Transport in Slovenia

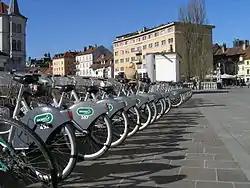
BicikeLJ, a Ljubljana-based self-service bicycle network, is free of charge for the first hour.

With the share of over 80%, the road freight and passenger transport constitutes the largest part of transport in Slovenia. Personal cars are much more popular than public road passenger transport, which has significantly declined. Motorways and expressways, operated by the Motorway Company in the Republic of Slovenia, are the state roads of the highest category. On motorways and express ways, cars must have a toll sticker. Slovenia has a very high motorway density compared to the European Union average. The first highway in Slovenia, the A1 motorway connecting Vrhnika and Postojna, was opened in 1972, but the construction was sped up significantly in 1994, when the National Assembly enacted the first National Motorway Construction Programme. Till February 2012, a network consisting of of motorways, expressways and similar roads has been built. Its essential section, the Slovenian Motorway Cross, which is part of the Trans-European Road network, was completed in October 2011. It comprises the motorway route heading from east to west, in line with the Pan-European Corridor V, and the motorway route heading in the north–south direction, in line with the Pan-European Corridor X, part of which is considered the Slovenian transport backbone. The newly built road system slowly, but steadily transforms Slovenia into a large conurbation and connects it as a unitary social, economic and cultural space, with links to neighbouring areas. In contrast, other state roads, managed by the Slovenian Infrastructure Agency (until January 2015 named Slovenian Roads Agency), have been rapidly deteriorating due to neglect and the overall increase in traffic. About half of them are in a bad condition. The urban and suburban network served by buses is relatively dense.